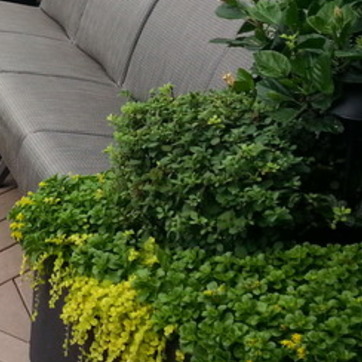
Material: foliage